List of birds of New York (state)

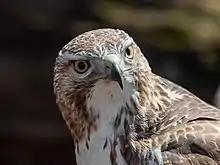
Red-tailed hawk in Central Park

Pandionidae is a monotypic family of fish-eating birds of prey, possessing a very large, powerful hooked beak for tearing flesh from their prey, strong legs, powerful talons, and keen eyesight.